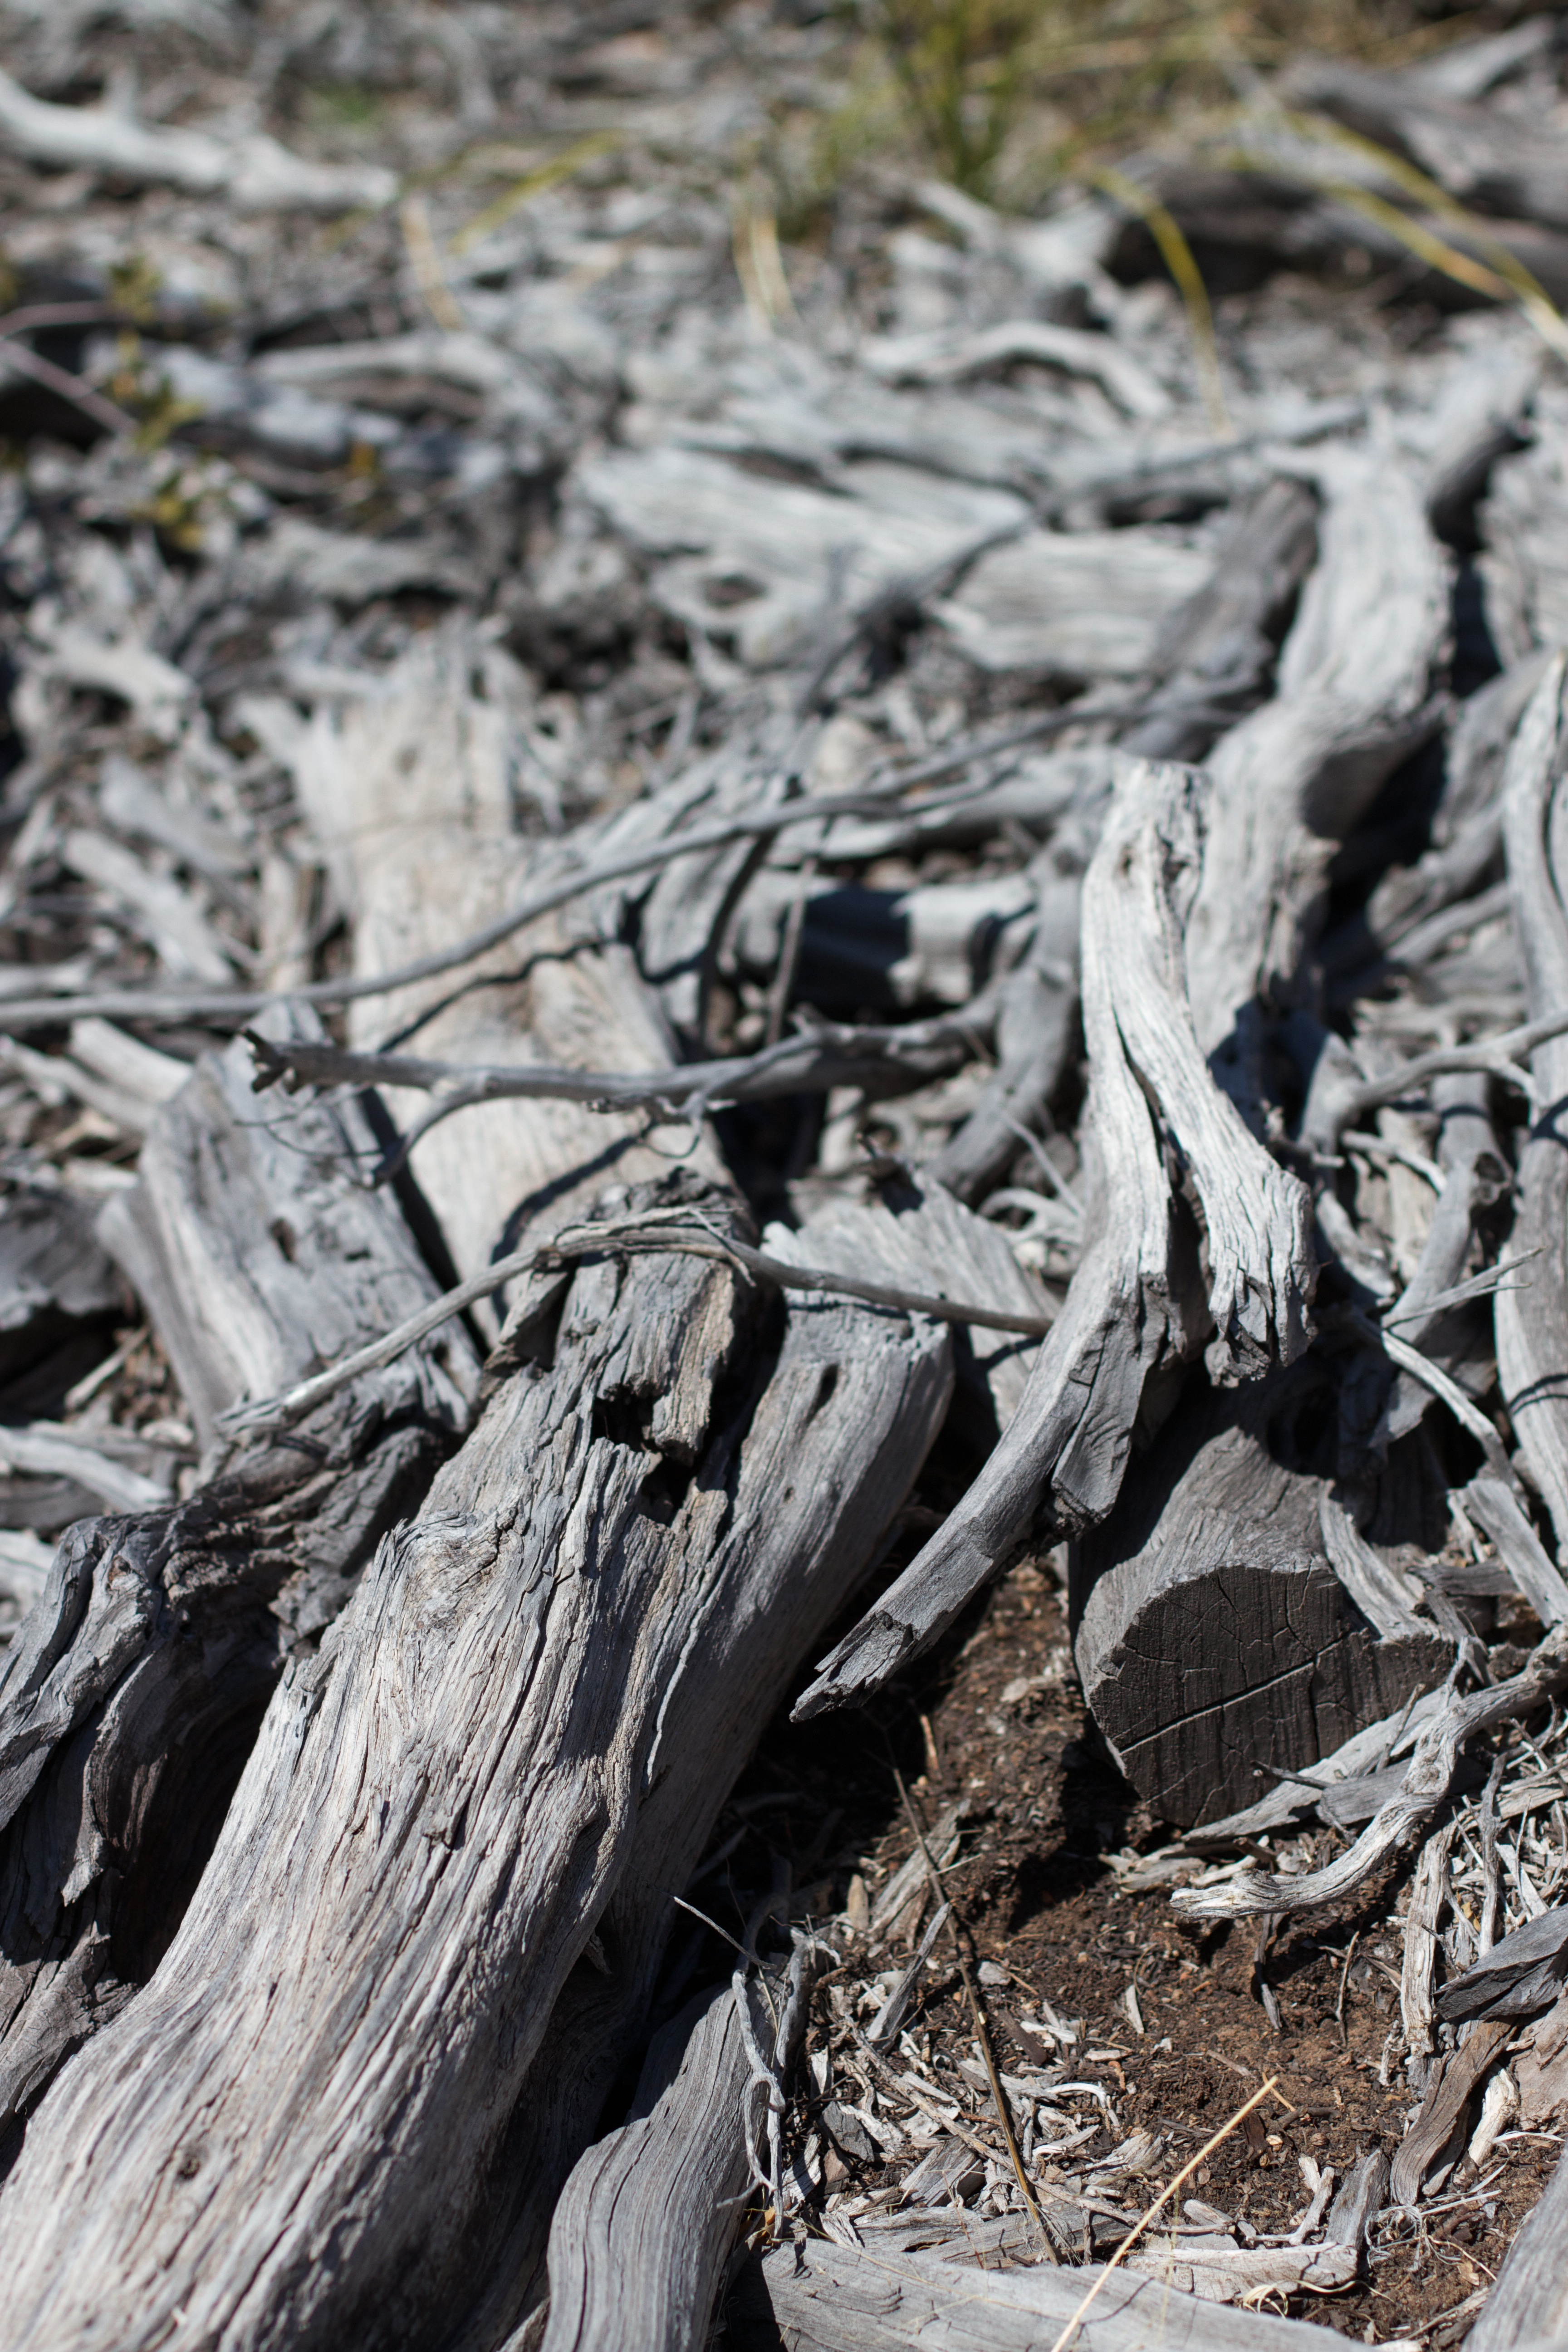
driftwood, tree, nature, rock, branch, winter, plant, wood, leaf, trunk, wildlife, spring, season, root, geology, stewsbrews, woody plant